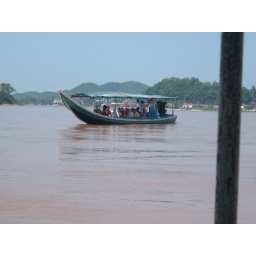
Boat near golden triangle on the river